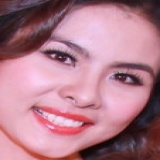
diễn viên Vân Trang